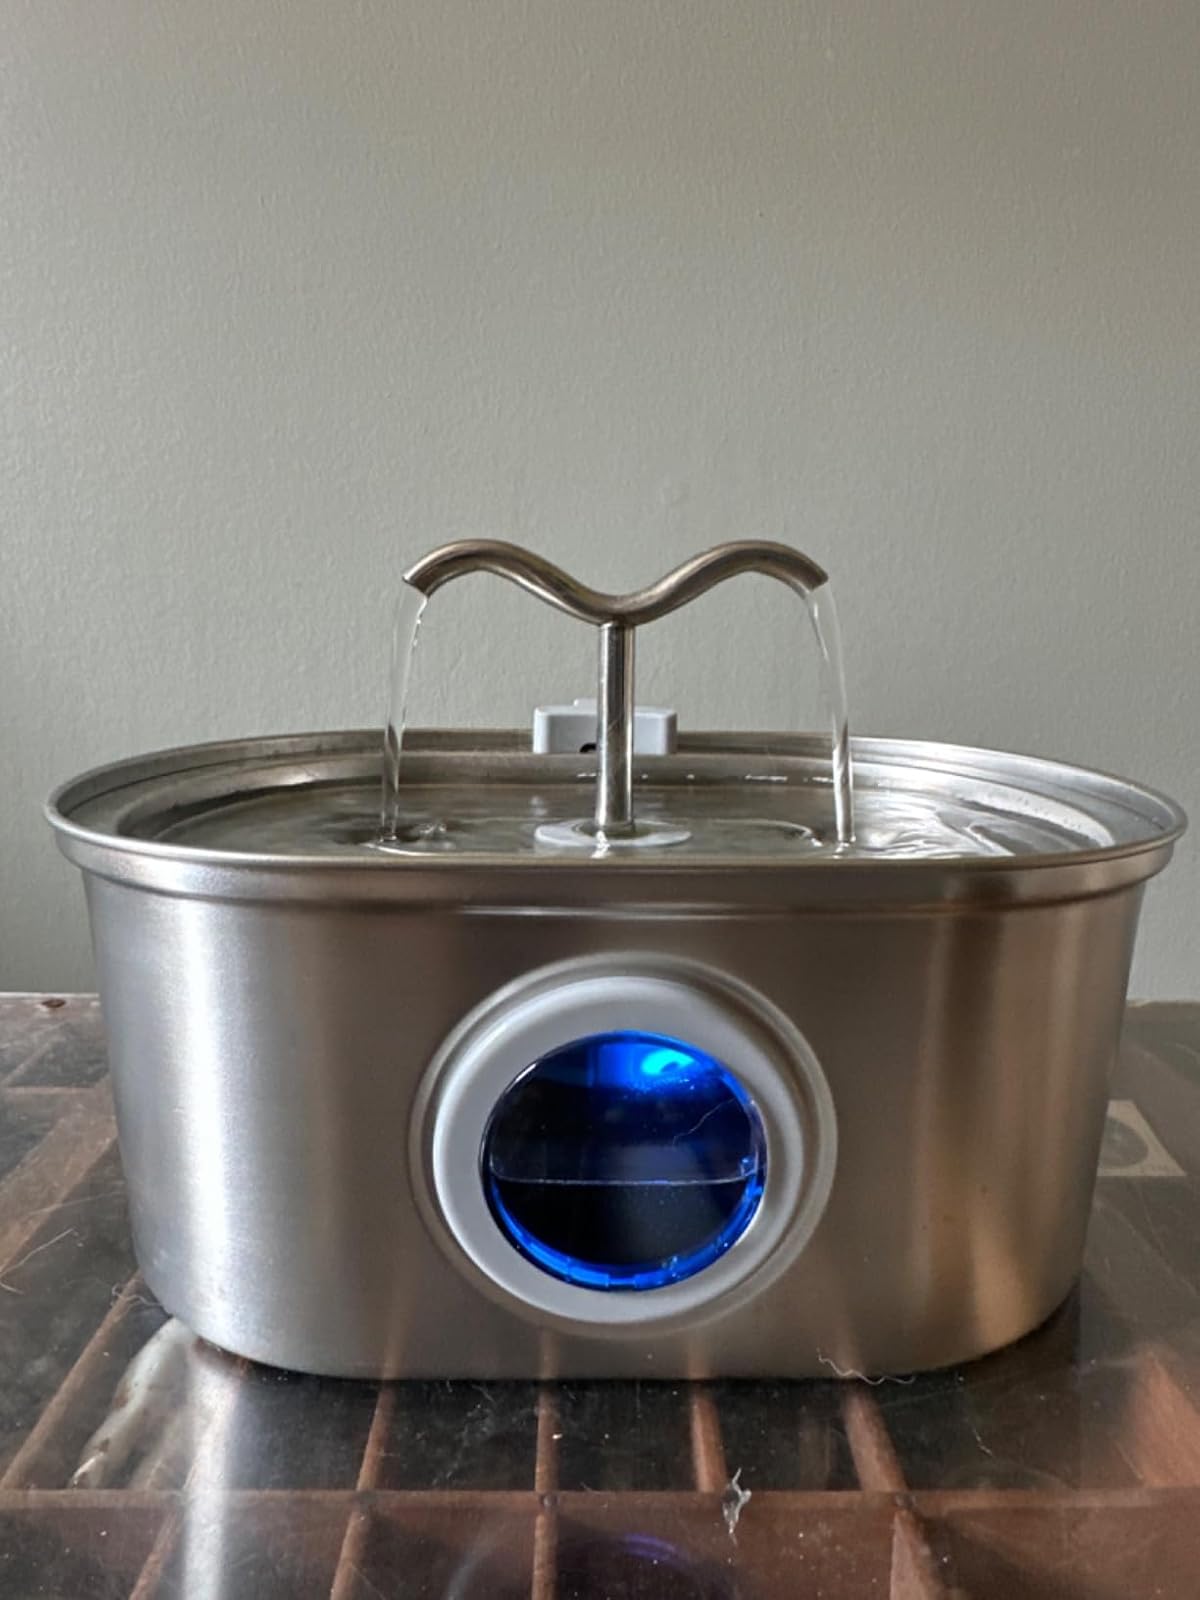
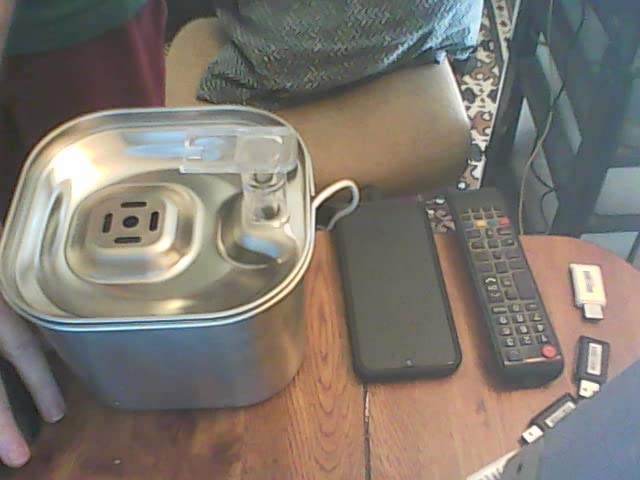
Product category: items_bowl
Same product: no